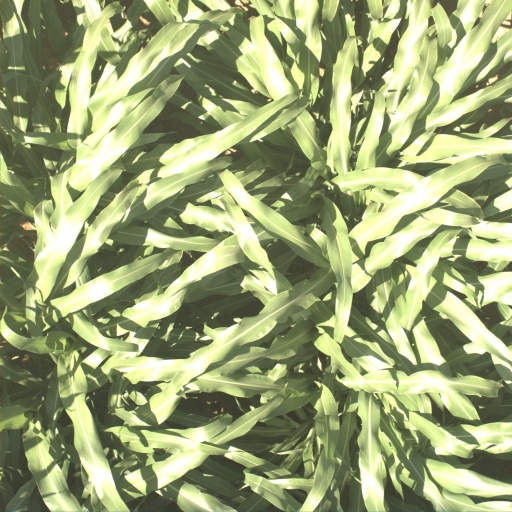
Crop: sorghum